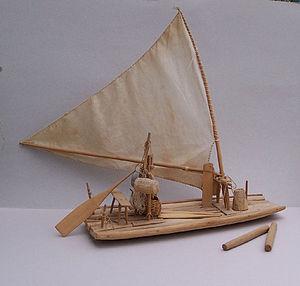
Les sharpies sont des voiliers à fond plat et dérive centrale, à la carène longue et étroite à bouchains vifs.